Ingrid Paul

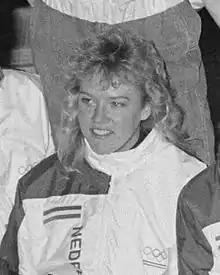
Ingrid Paul in 1988

Dirkina Wilhelmina "Ingrid" Paul (born 14 December 1964) is a retired speed skater and speed skating coach from the Netherlands. She competed at the 1988 Winter Olympics in the 3000 m and 5000 m and finished in 14th place in the latter event.